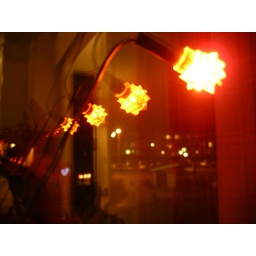
Art photo of the day - one lamp from the Christmas lights in the bigger kitchen window, reflecting from the glass layers of the window.